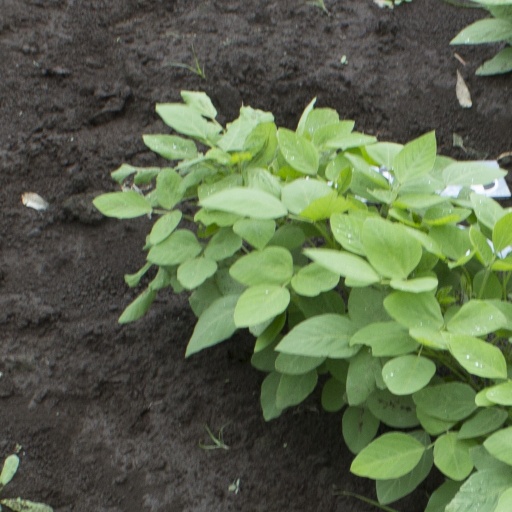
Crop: soybean